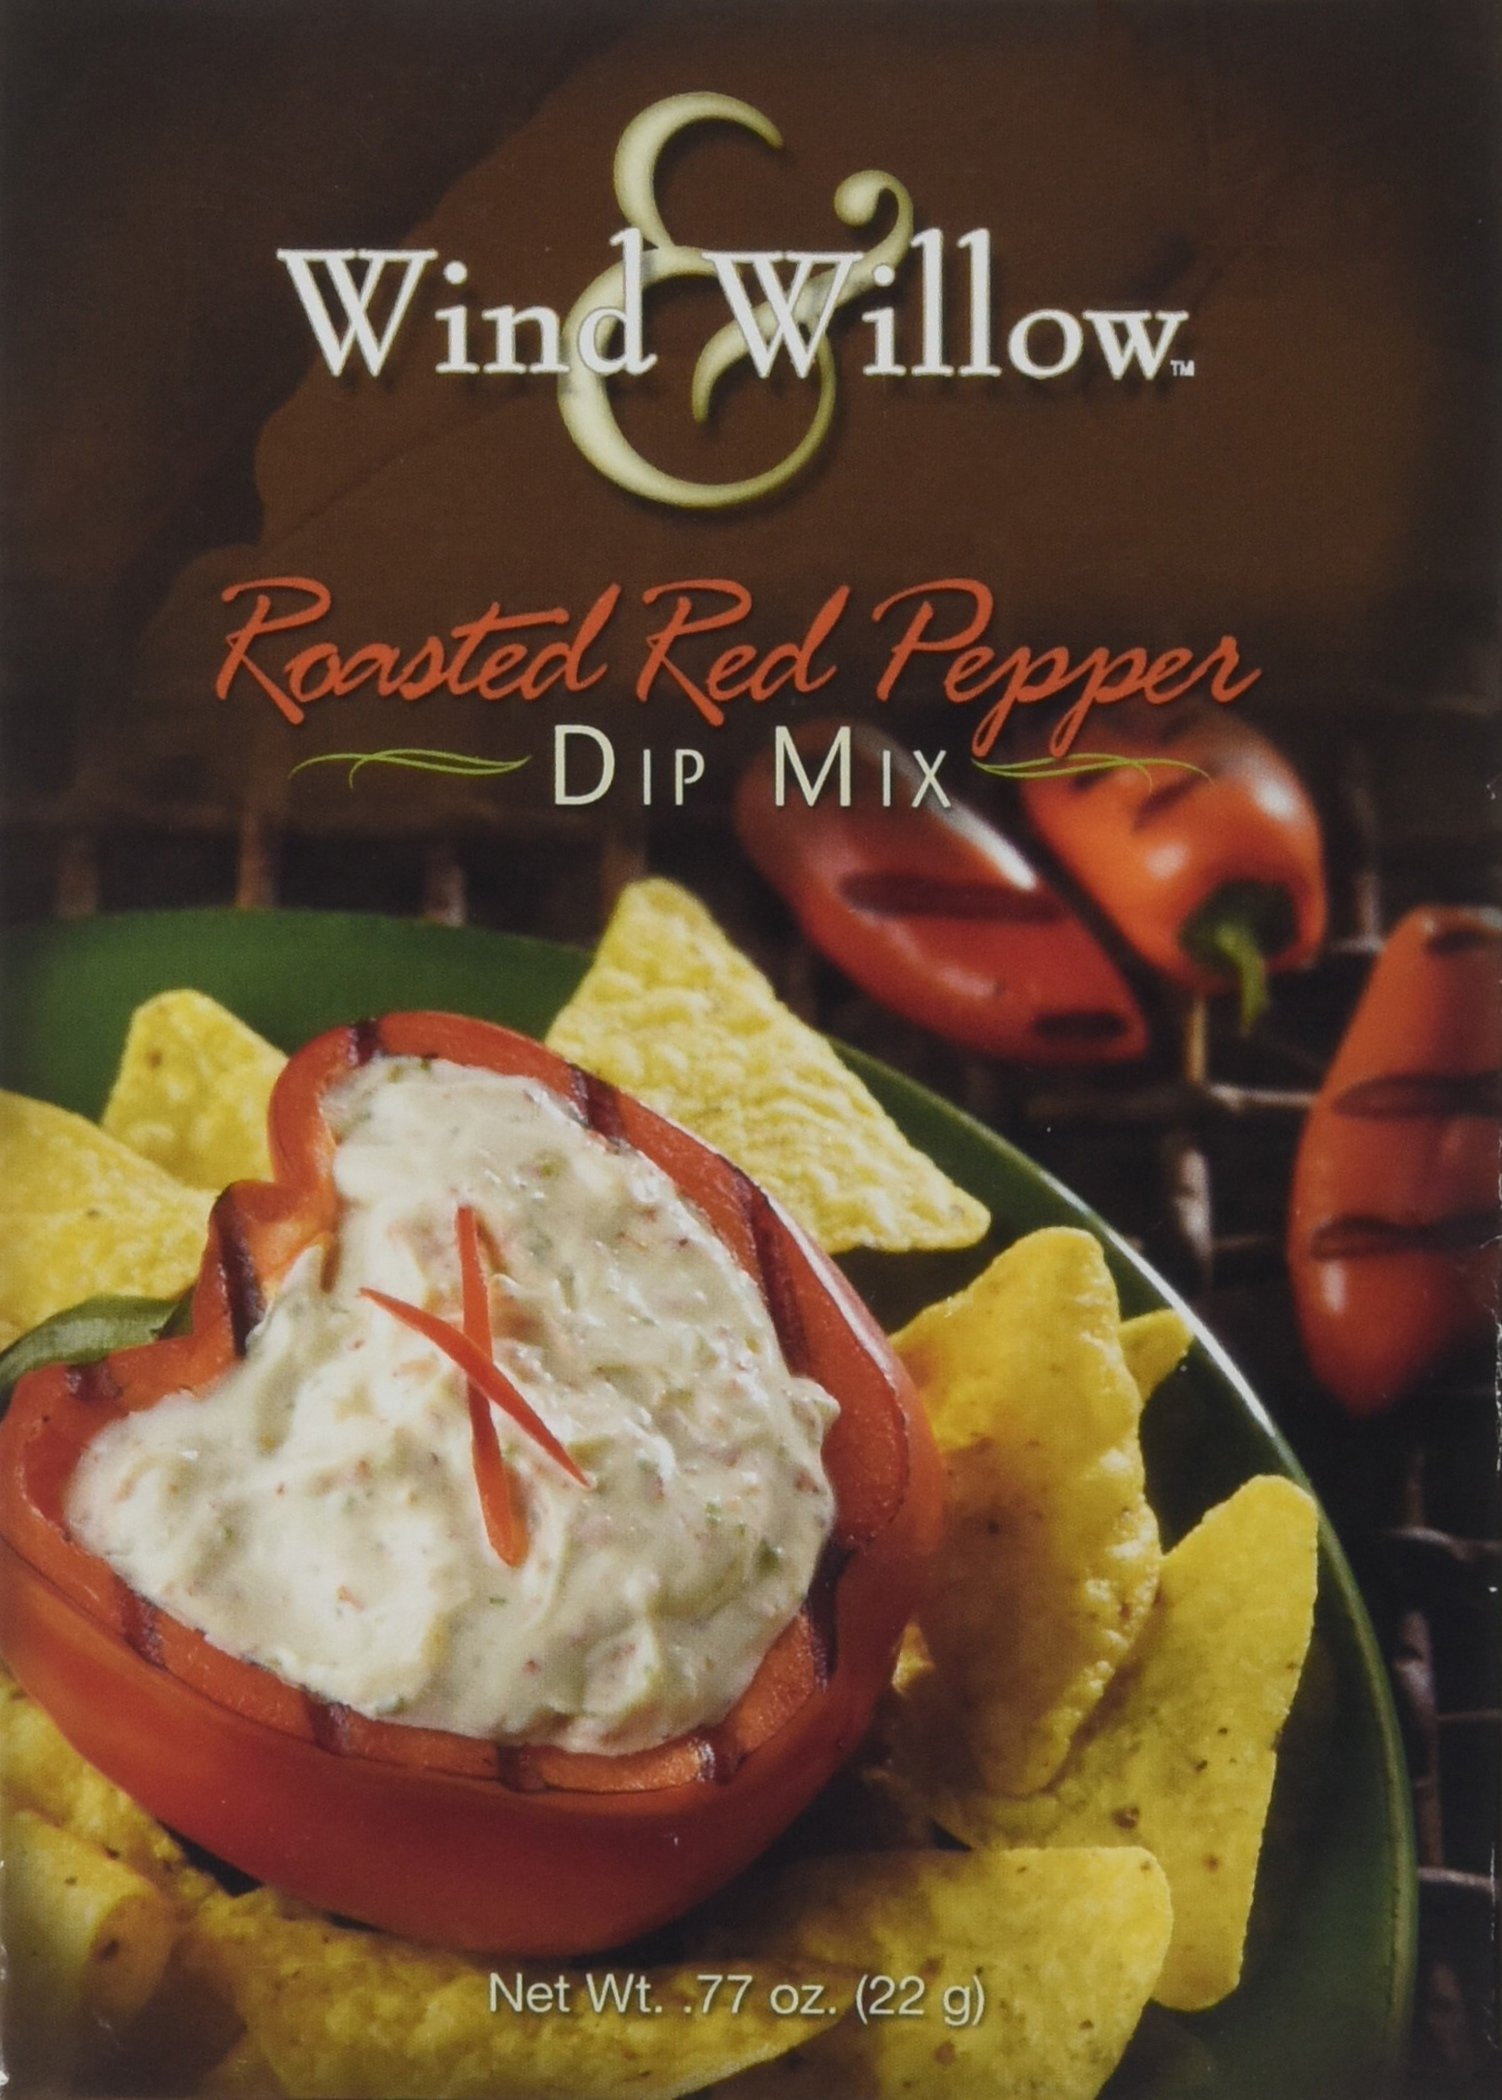
Item Name: Wind & Willow Roasted Red Pepper Dip Mix (44109)
Product Description: A flavorful dip with a ton of flavor. Add dry mix to hamburger recipes to take them everyday to special occasion!
Value: 1.0
Unit: Count

Price: 9.29